Pylos

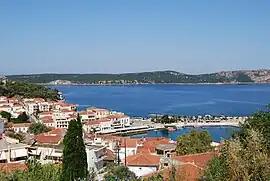
The bay of Pylos

Pylos, historically also known as Navarino, is a town and a former municipality in Messenia, Peloponnese, Greece. Since the 2011 local government reform, it has been part of the municipality Pylos-Nestoras, of which it is the seat and a municipal unit. It was the capital of the former Pylia Province. It is the main harbour on the Bay of Navarino. Nearby villages include Gialova, Pyla, Elaiofyto, Schinolakka, and Palaionero. The town of Pylos has 2,568 inhabitants, the municipal unit of Pylos 4,559 (2021). The municipal unit has an area of 143.911 km.